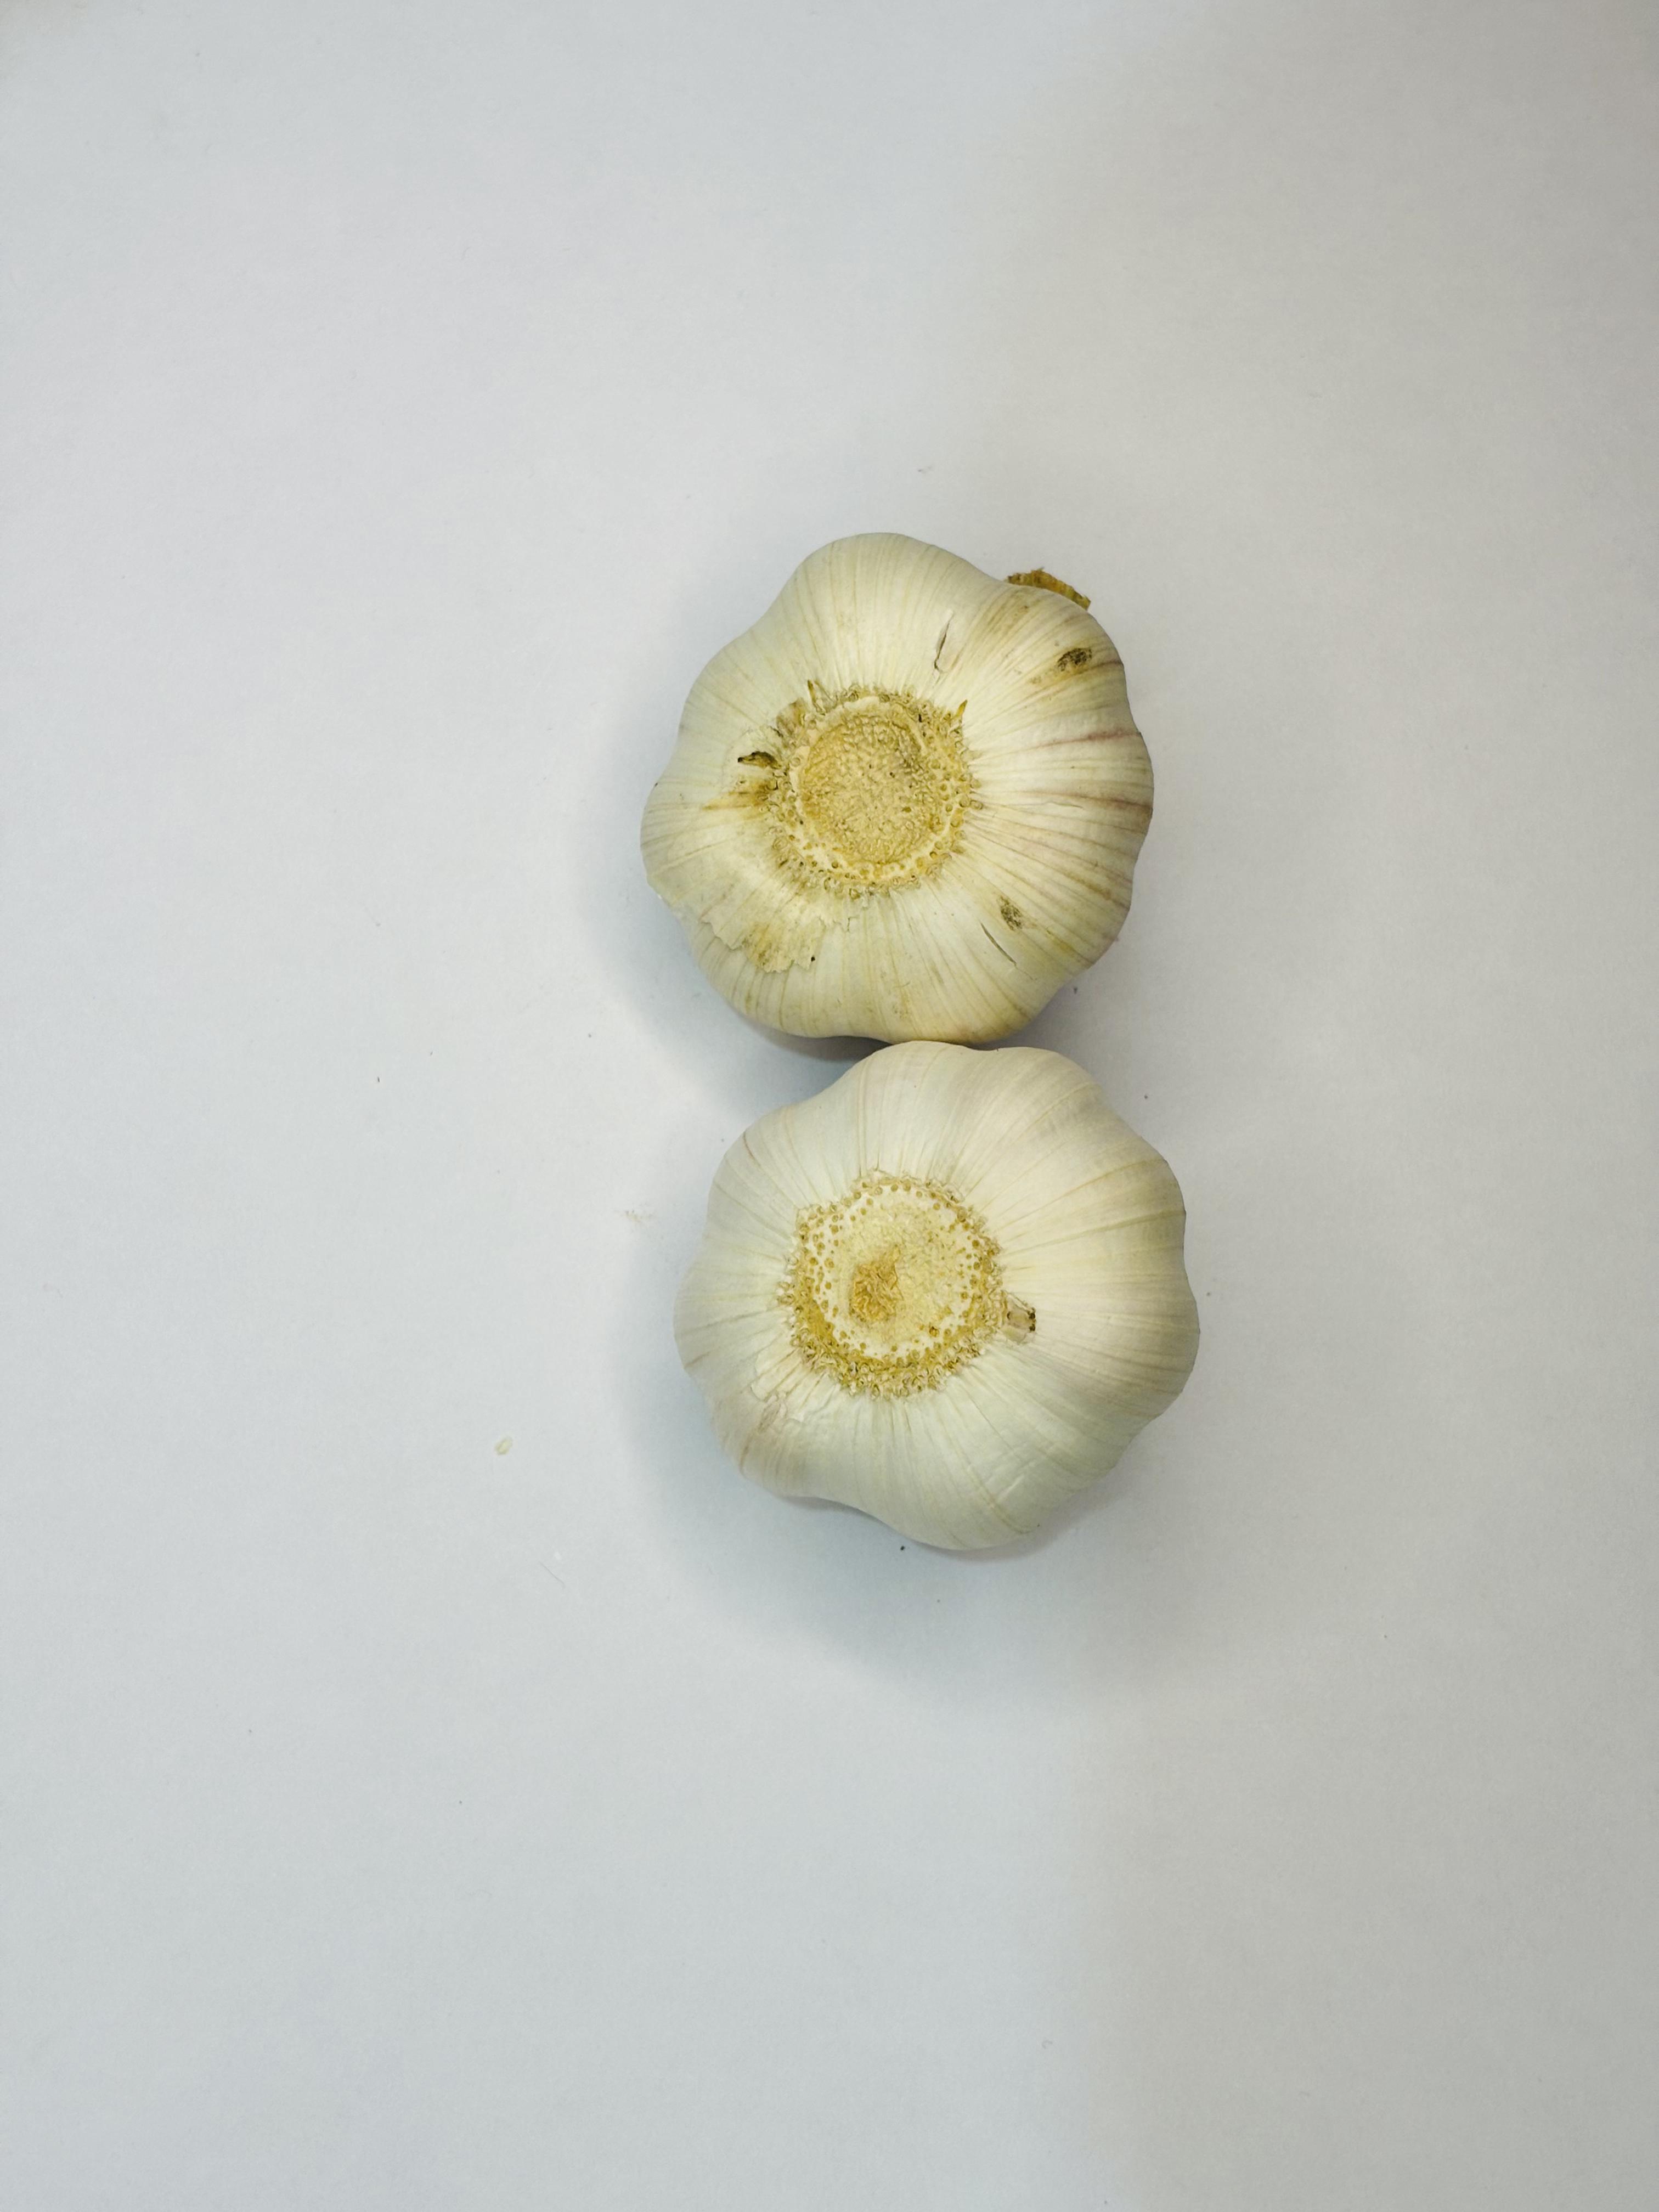
Label: Garlic